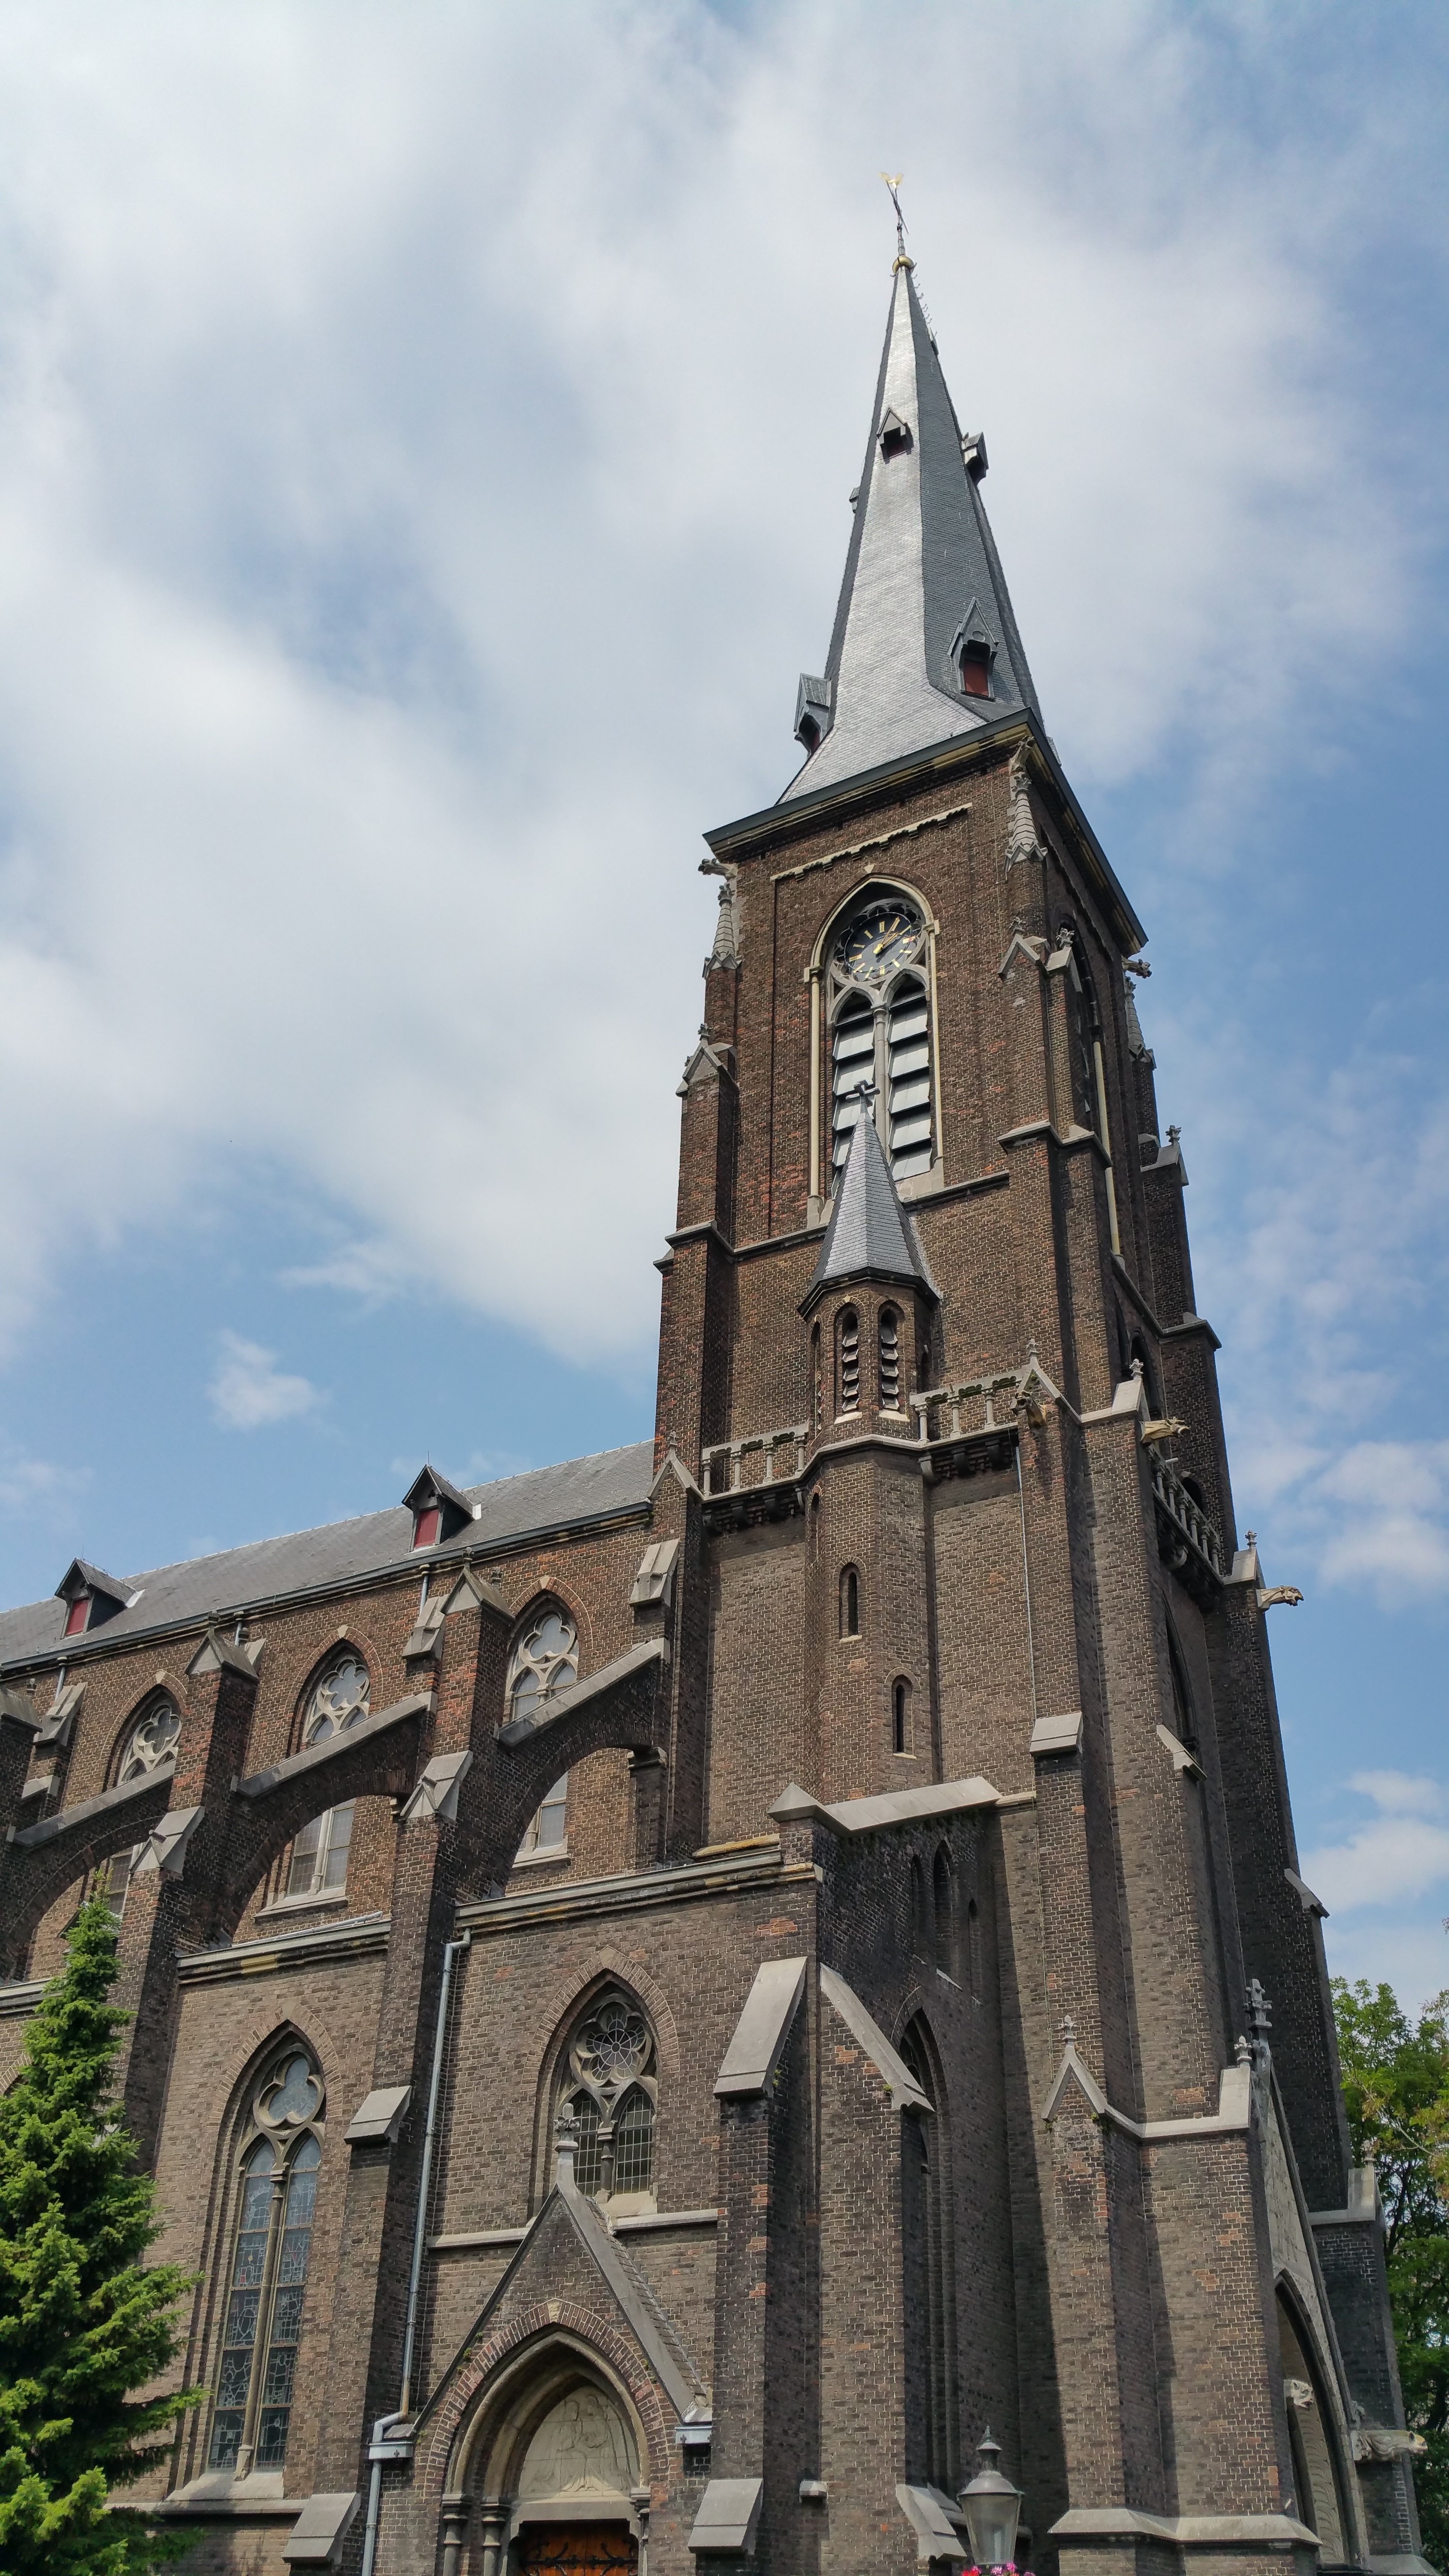
building, tower, landmark, church, cathedral, chapel, place of worship, bell tower, netherlands, spire, steeple, maastricht, gothic architecture, st martin church, saint martin church maastricht